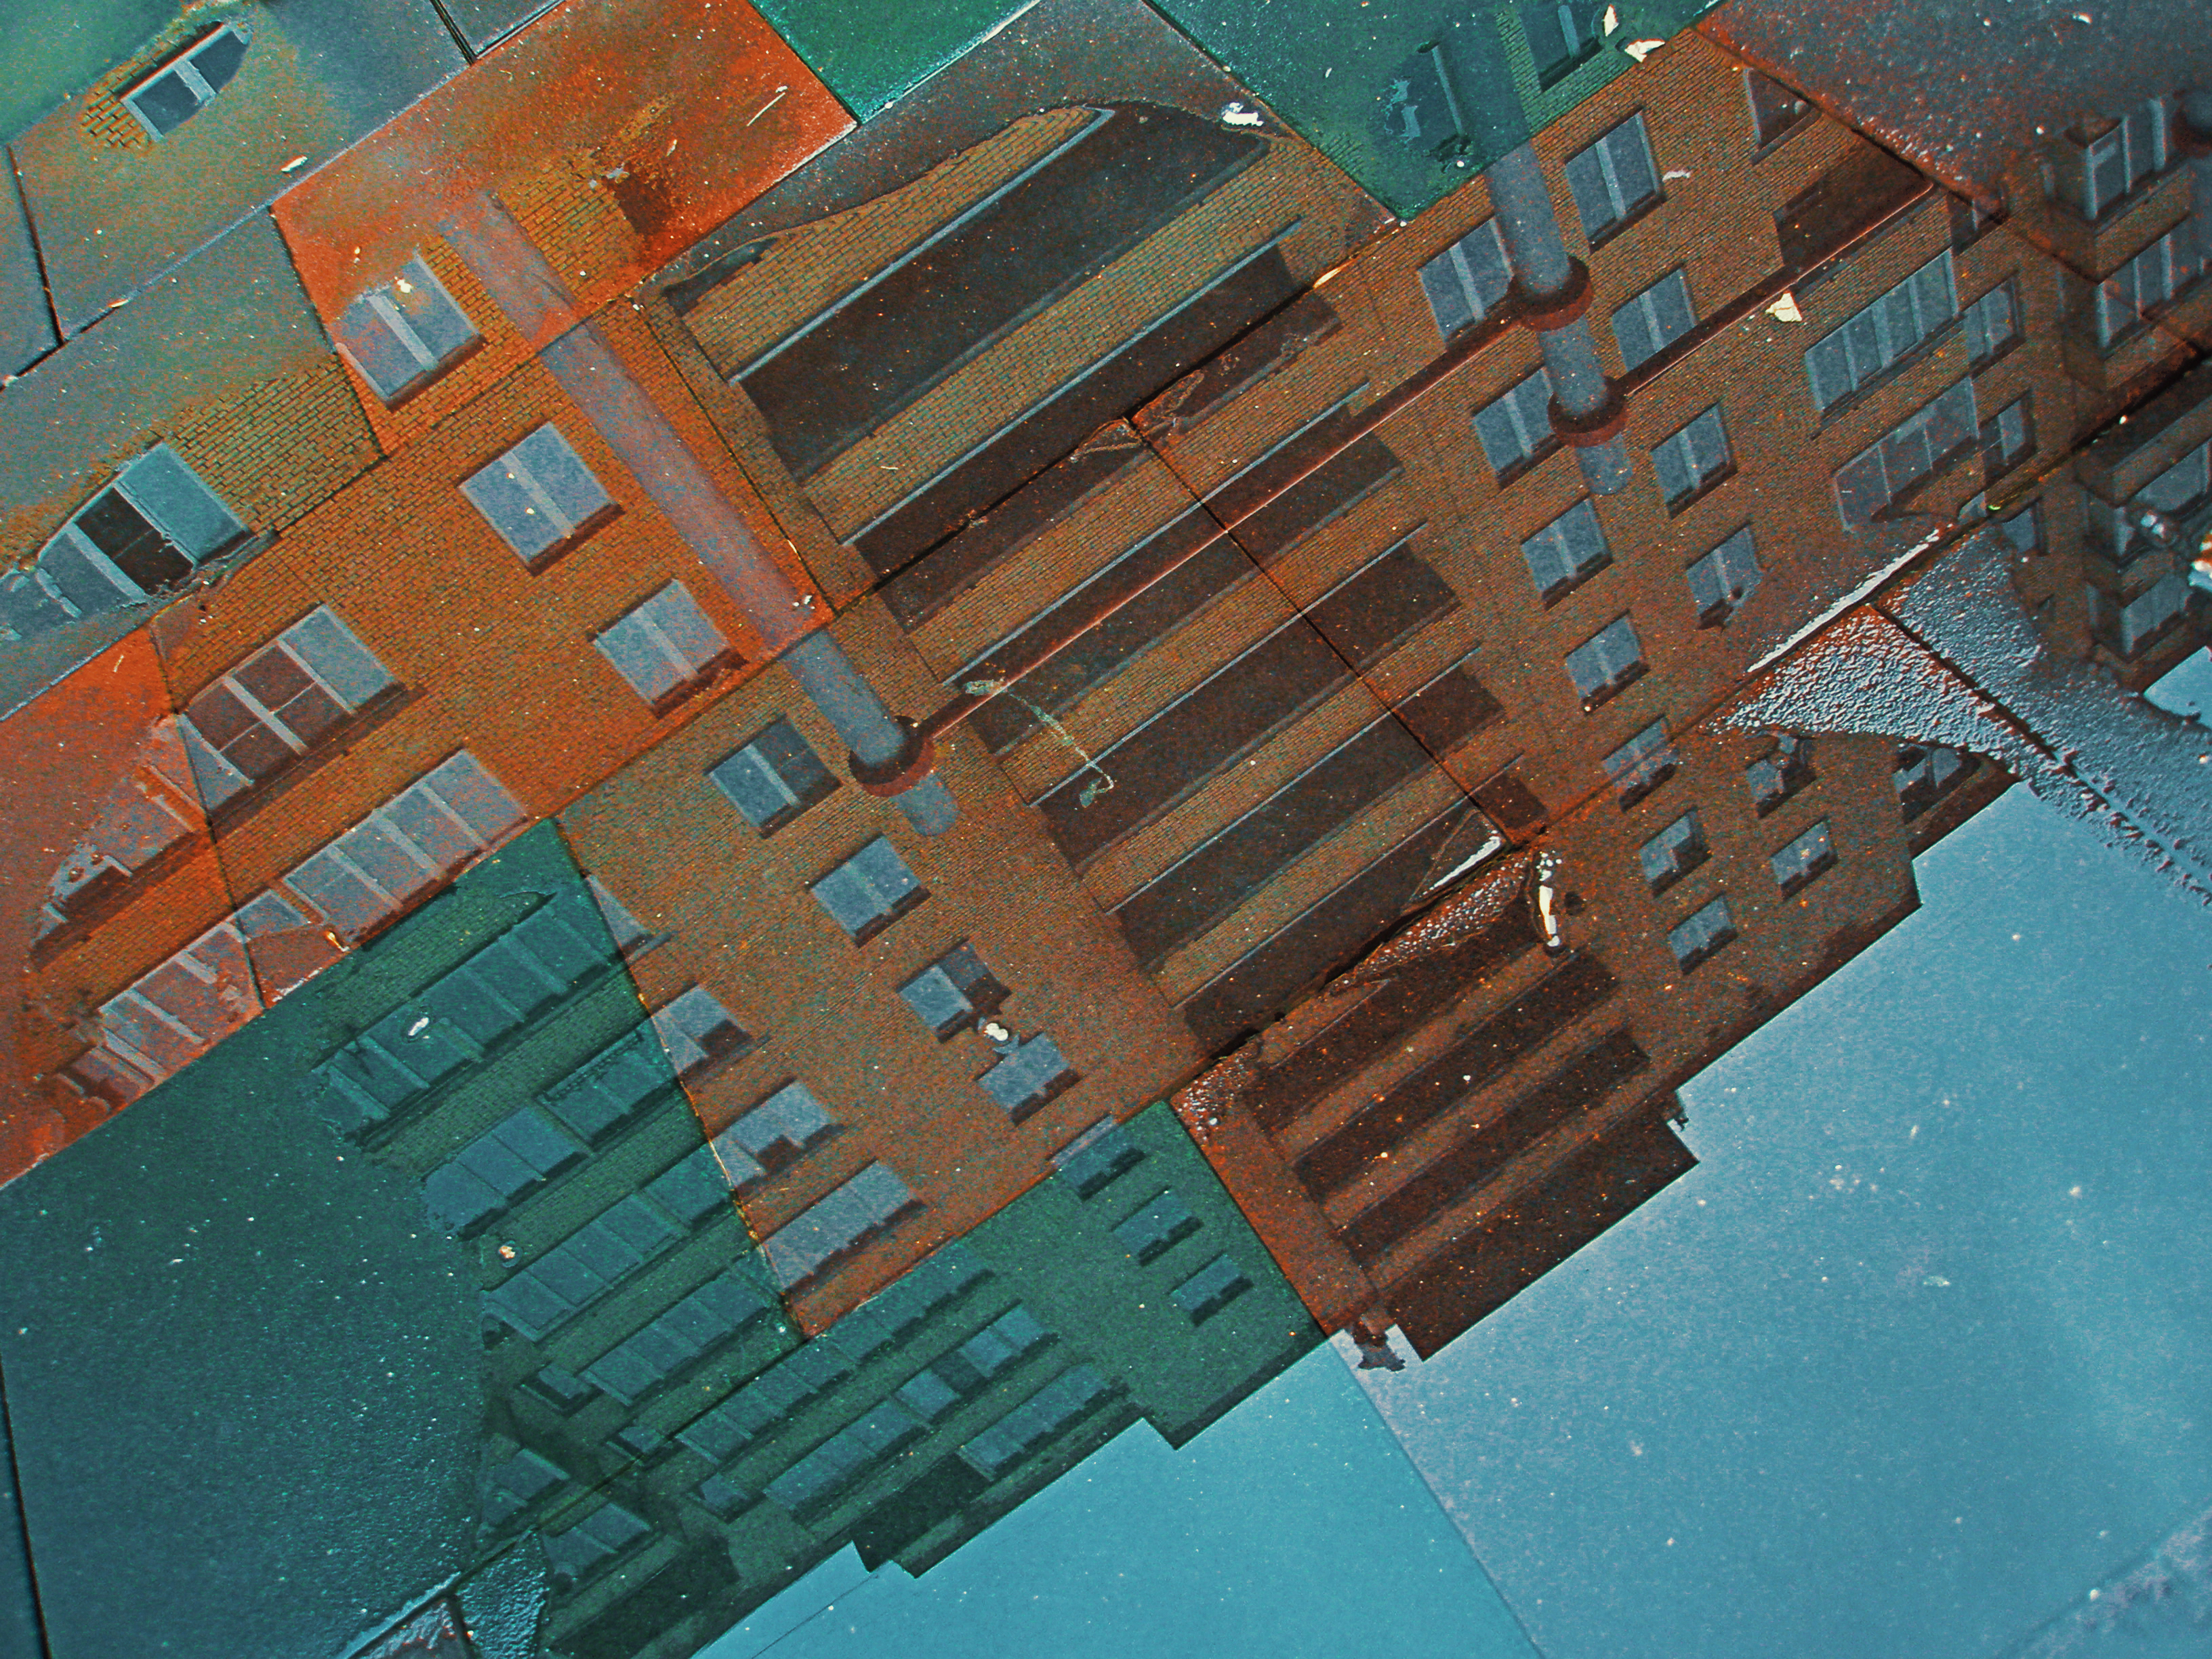
images, building, window, blue, world, water, sky, house, tower block, urban design, condominium, wood, facade, brick, symmetry, city, Tints and shades, font, metropolis, naval architecture, brickwork, space, commercial building, mixed use, pattern, reflection, roof, apartment, rectangle, electric blue, tree, landscape, metal, tower, winter, transport